Jabuticaba

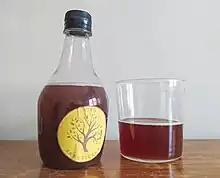
Jaboticaba wine, a traditional wine from Varre-Sai produced by Italian Brazilians since the 19th century.

The jaboticaba tree appears as a charge on the coat of arms of Contagem, Minas Gerais, Brazil.